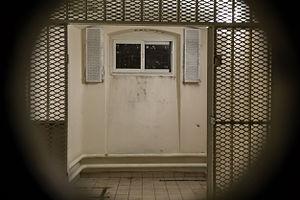
L'isolement carcéral est une mesure de sécurité de confinement solitaire. Elle est décidée par l'autorité administrative compétente sur la demande de la personne détenue ou dans l'intérêt du bon ordre des établissements pénitentiaires. L'isolement n'est pas une mesure disciplinaire. Les personnes détenues isolées bénéficient du même régime de détention que les autres à l'exception du contact avec le reste de la population carcérale.